National Museum of the United States Navy

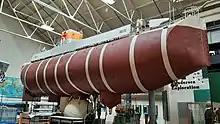
The display of "Trieste" seen at the museum's Undersea Exploration exhibit.

The National Museum of the United States Navy and the associated Cold War Gallery are open to the public. Both facilities closed in response to the COVID-19 pandemic on March 14, 2020, and reopened on June 1, 2021. Because the museum is on the grounds of an active military installation, visitors must either present valid government/military credentials, be accompanied by someone who has such credentials, or apply for a day pass at the on-site visitors' center. Upon entering the museum, visitors can see the fighting top from , as well as a statue of Boatswain's Mate Charles W. Riggin, made from melted dimes.